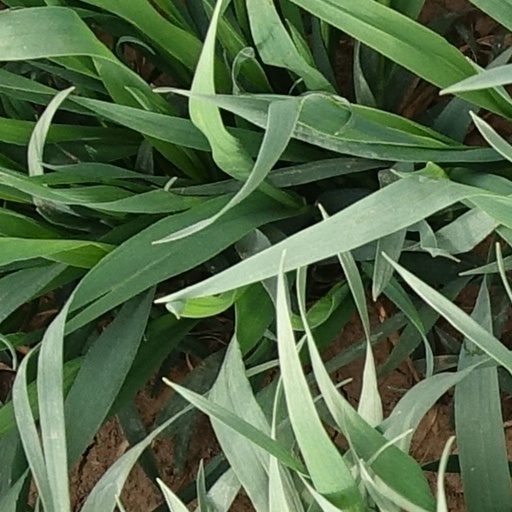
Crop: wheat